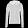
Label: Coat